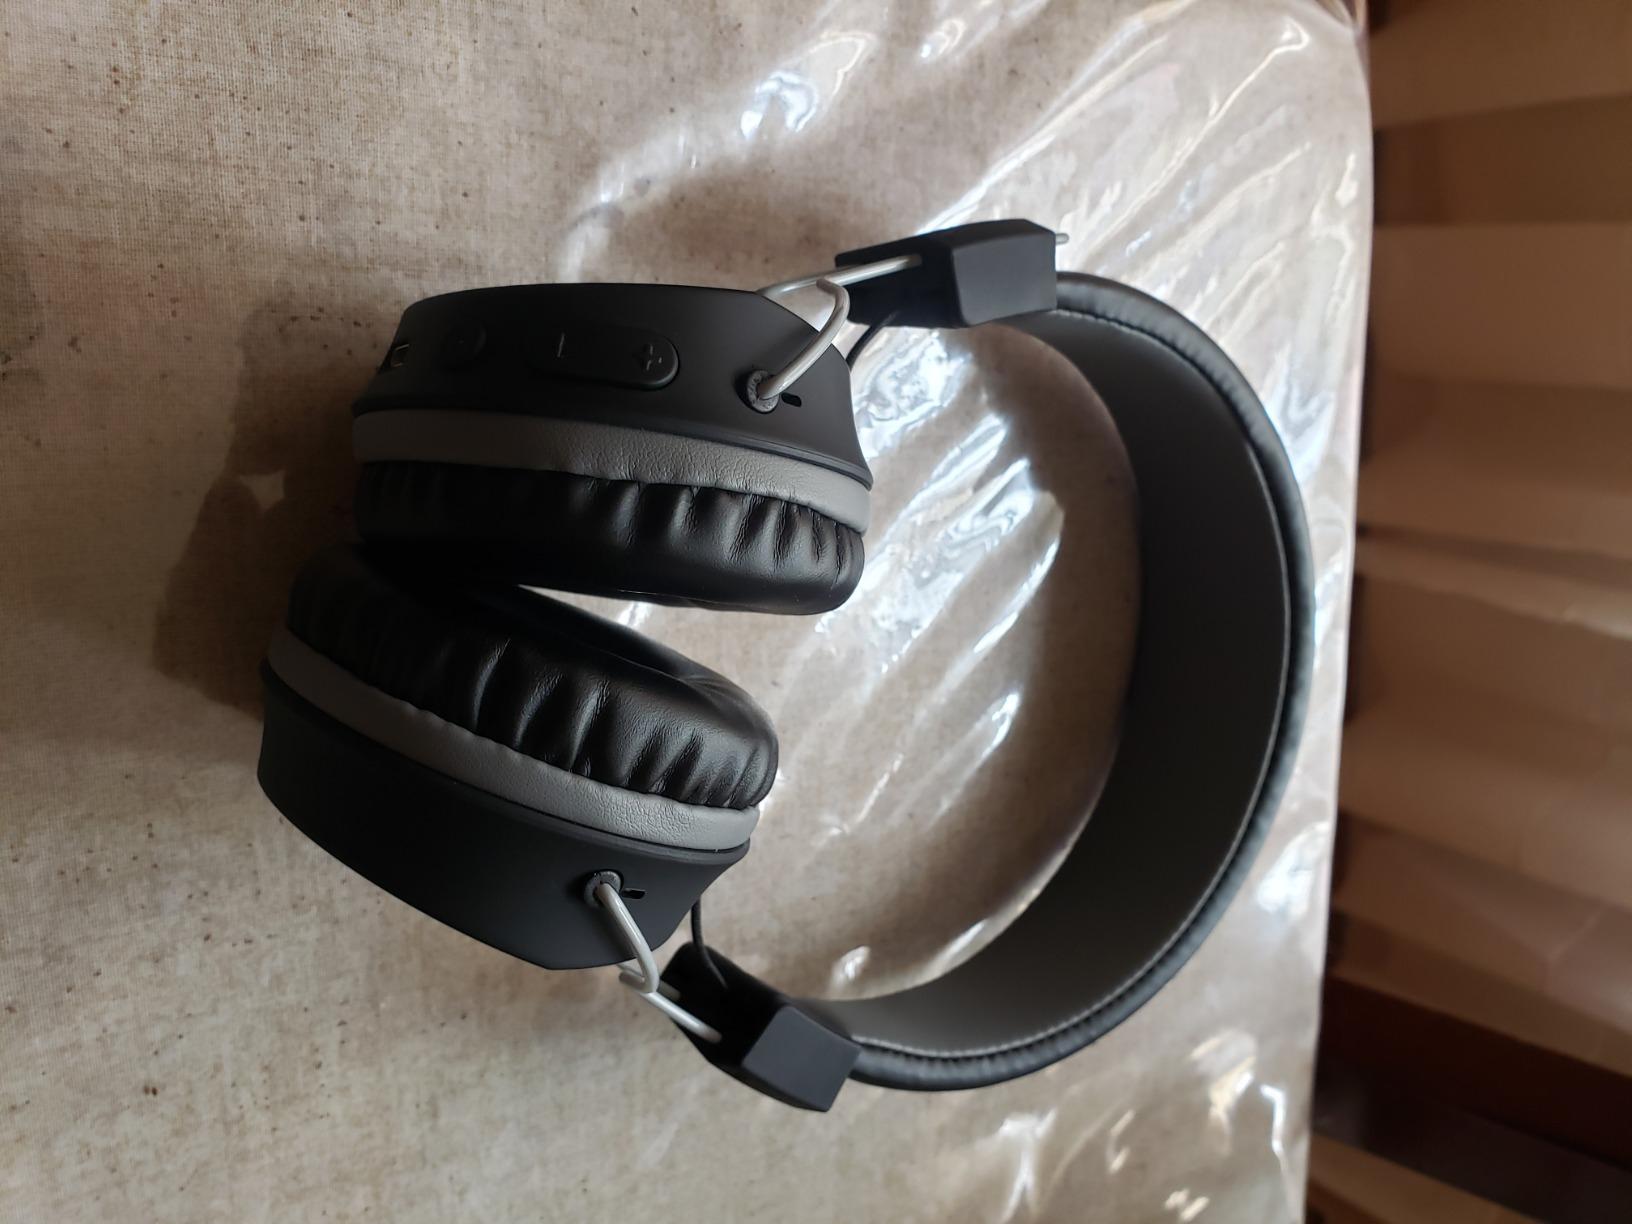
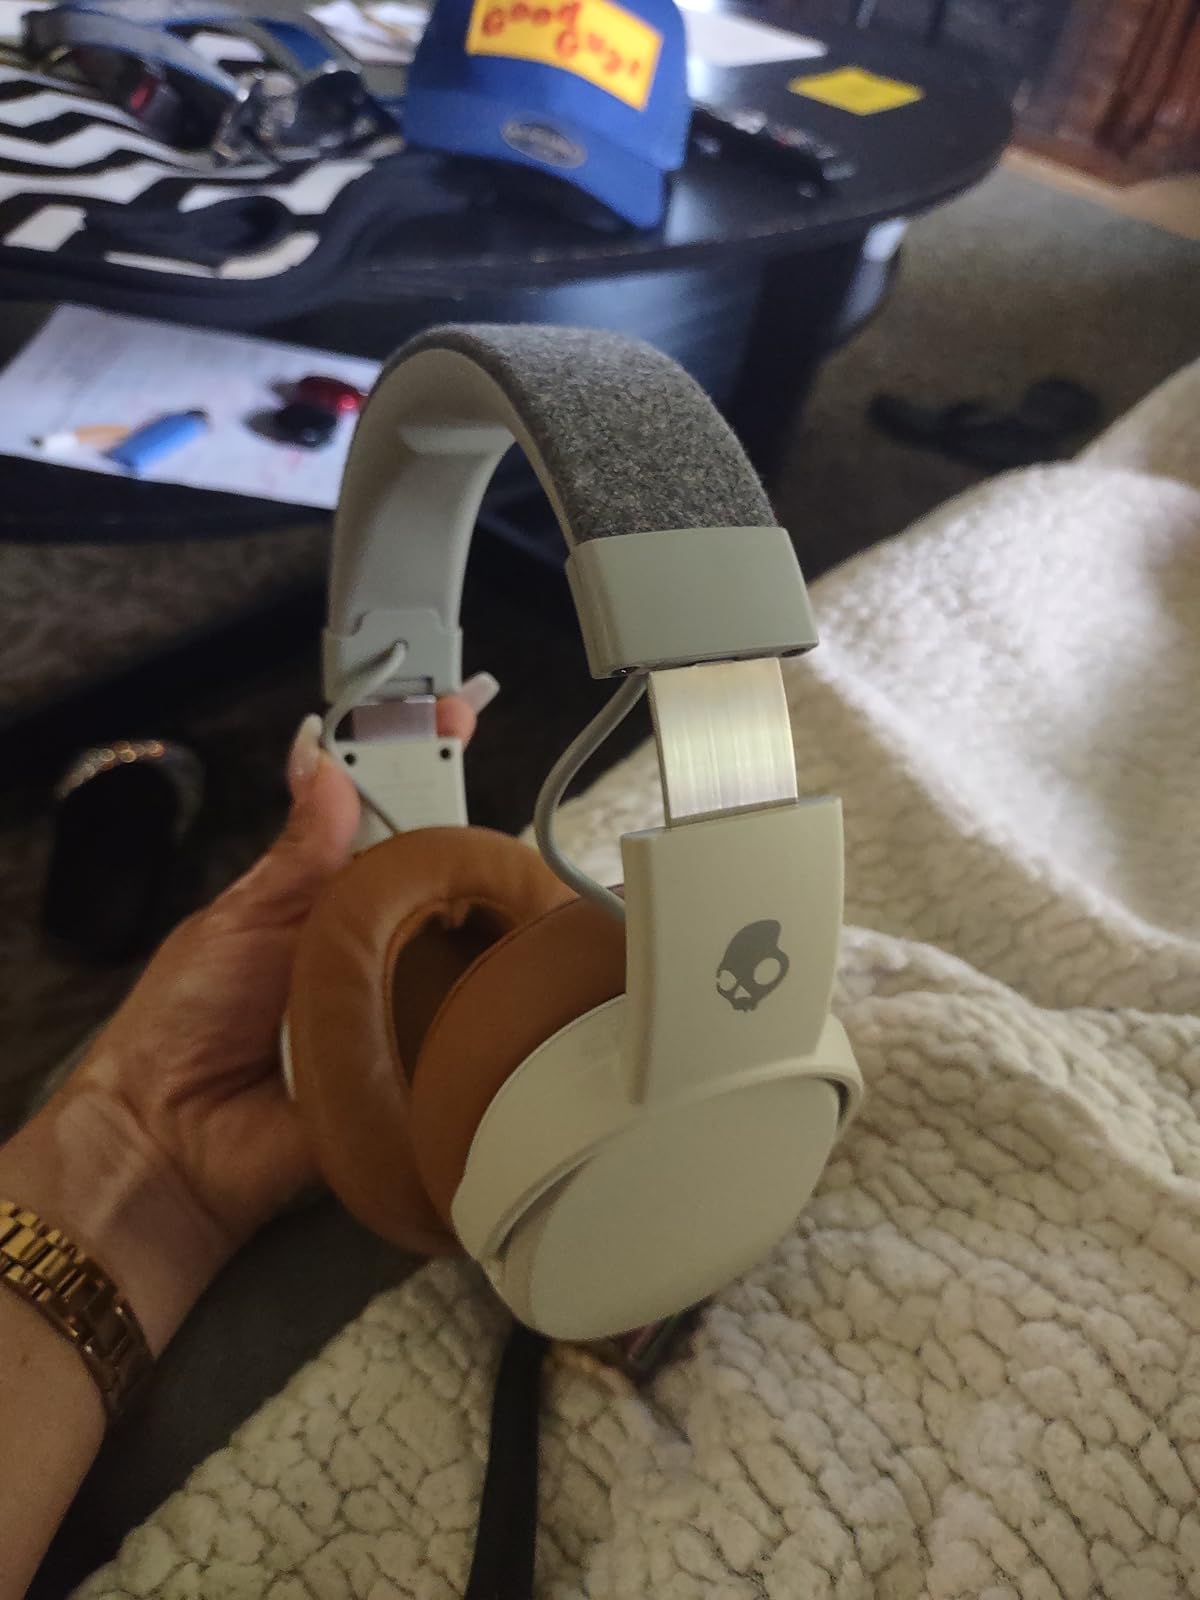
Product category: headphones
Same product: no